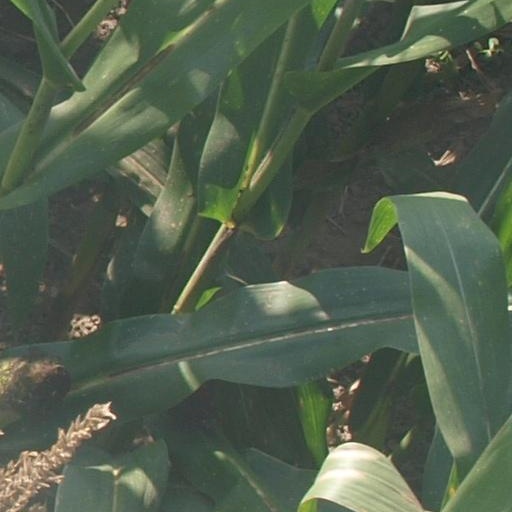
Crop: maize; corn